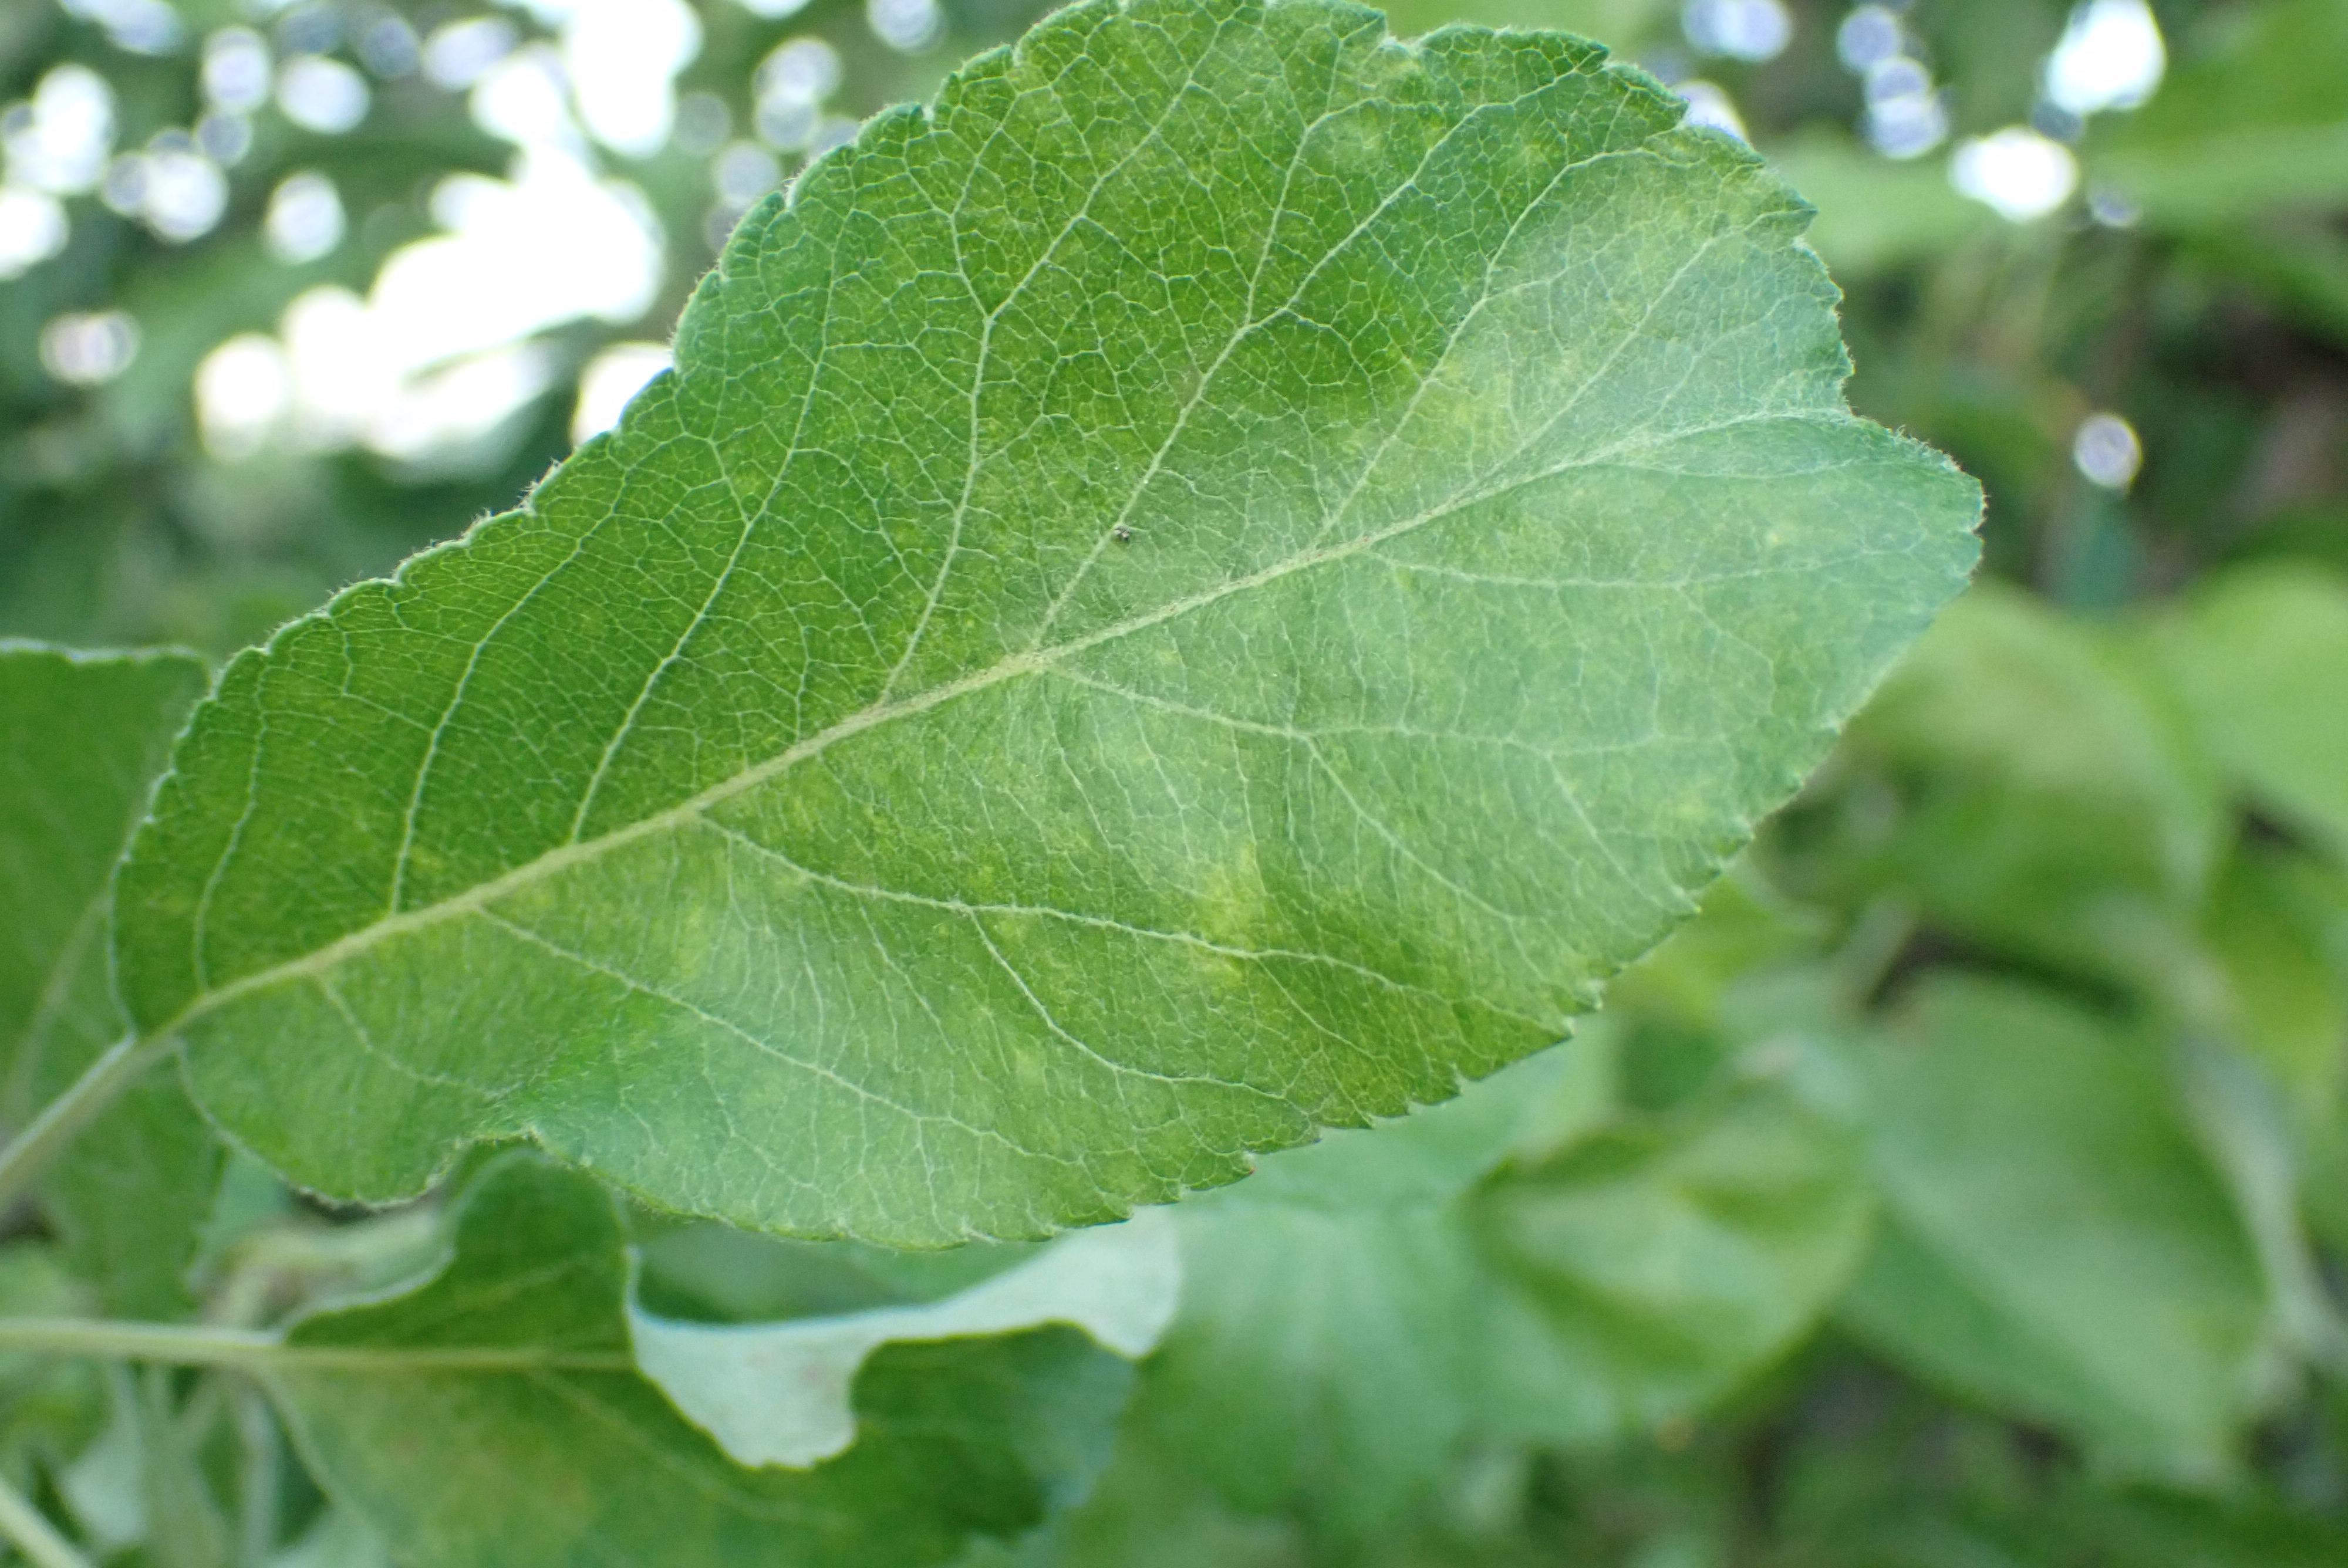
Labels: scab